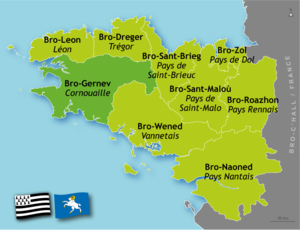
Carte de positionnement de Cornouaille (Bretagne) Brezhoneg: Kartenn Bro-Gernev (Breizh)
La Cornouaille est une ancienne division politique et religieuse de la Bretagne.
Le royaume de Cornouaille est un royaume légendaire qui se serait formé dans le contexte de l'Armorique au Haut Moyen Âge.
Le cidre de Cornouaille est un cidre produit dans le Finistère sud et bénéficiant d'une AOC depuis 1996.